Chus Pato

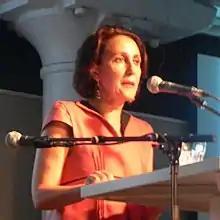
Chus Pato at an Antwerp poetry festival, 2012

María Xesús Pato Díaz (born 29 August 1955, in Ourense, Galicia), most commonly known as Chus Pato, is a Galician writer.